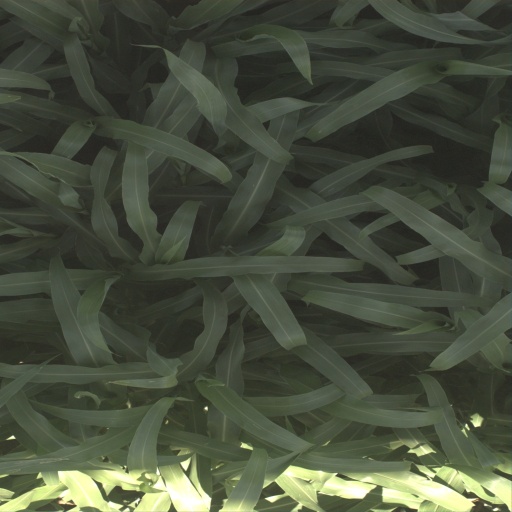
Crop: sorghum